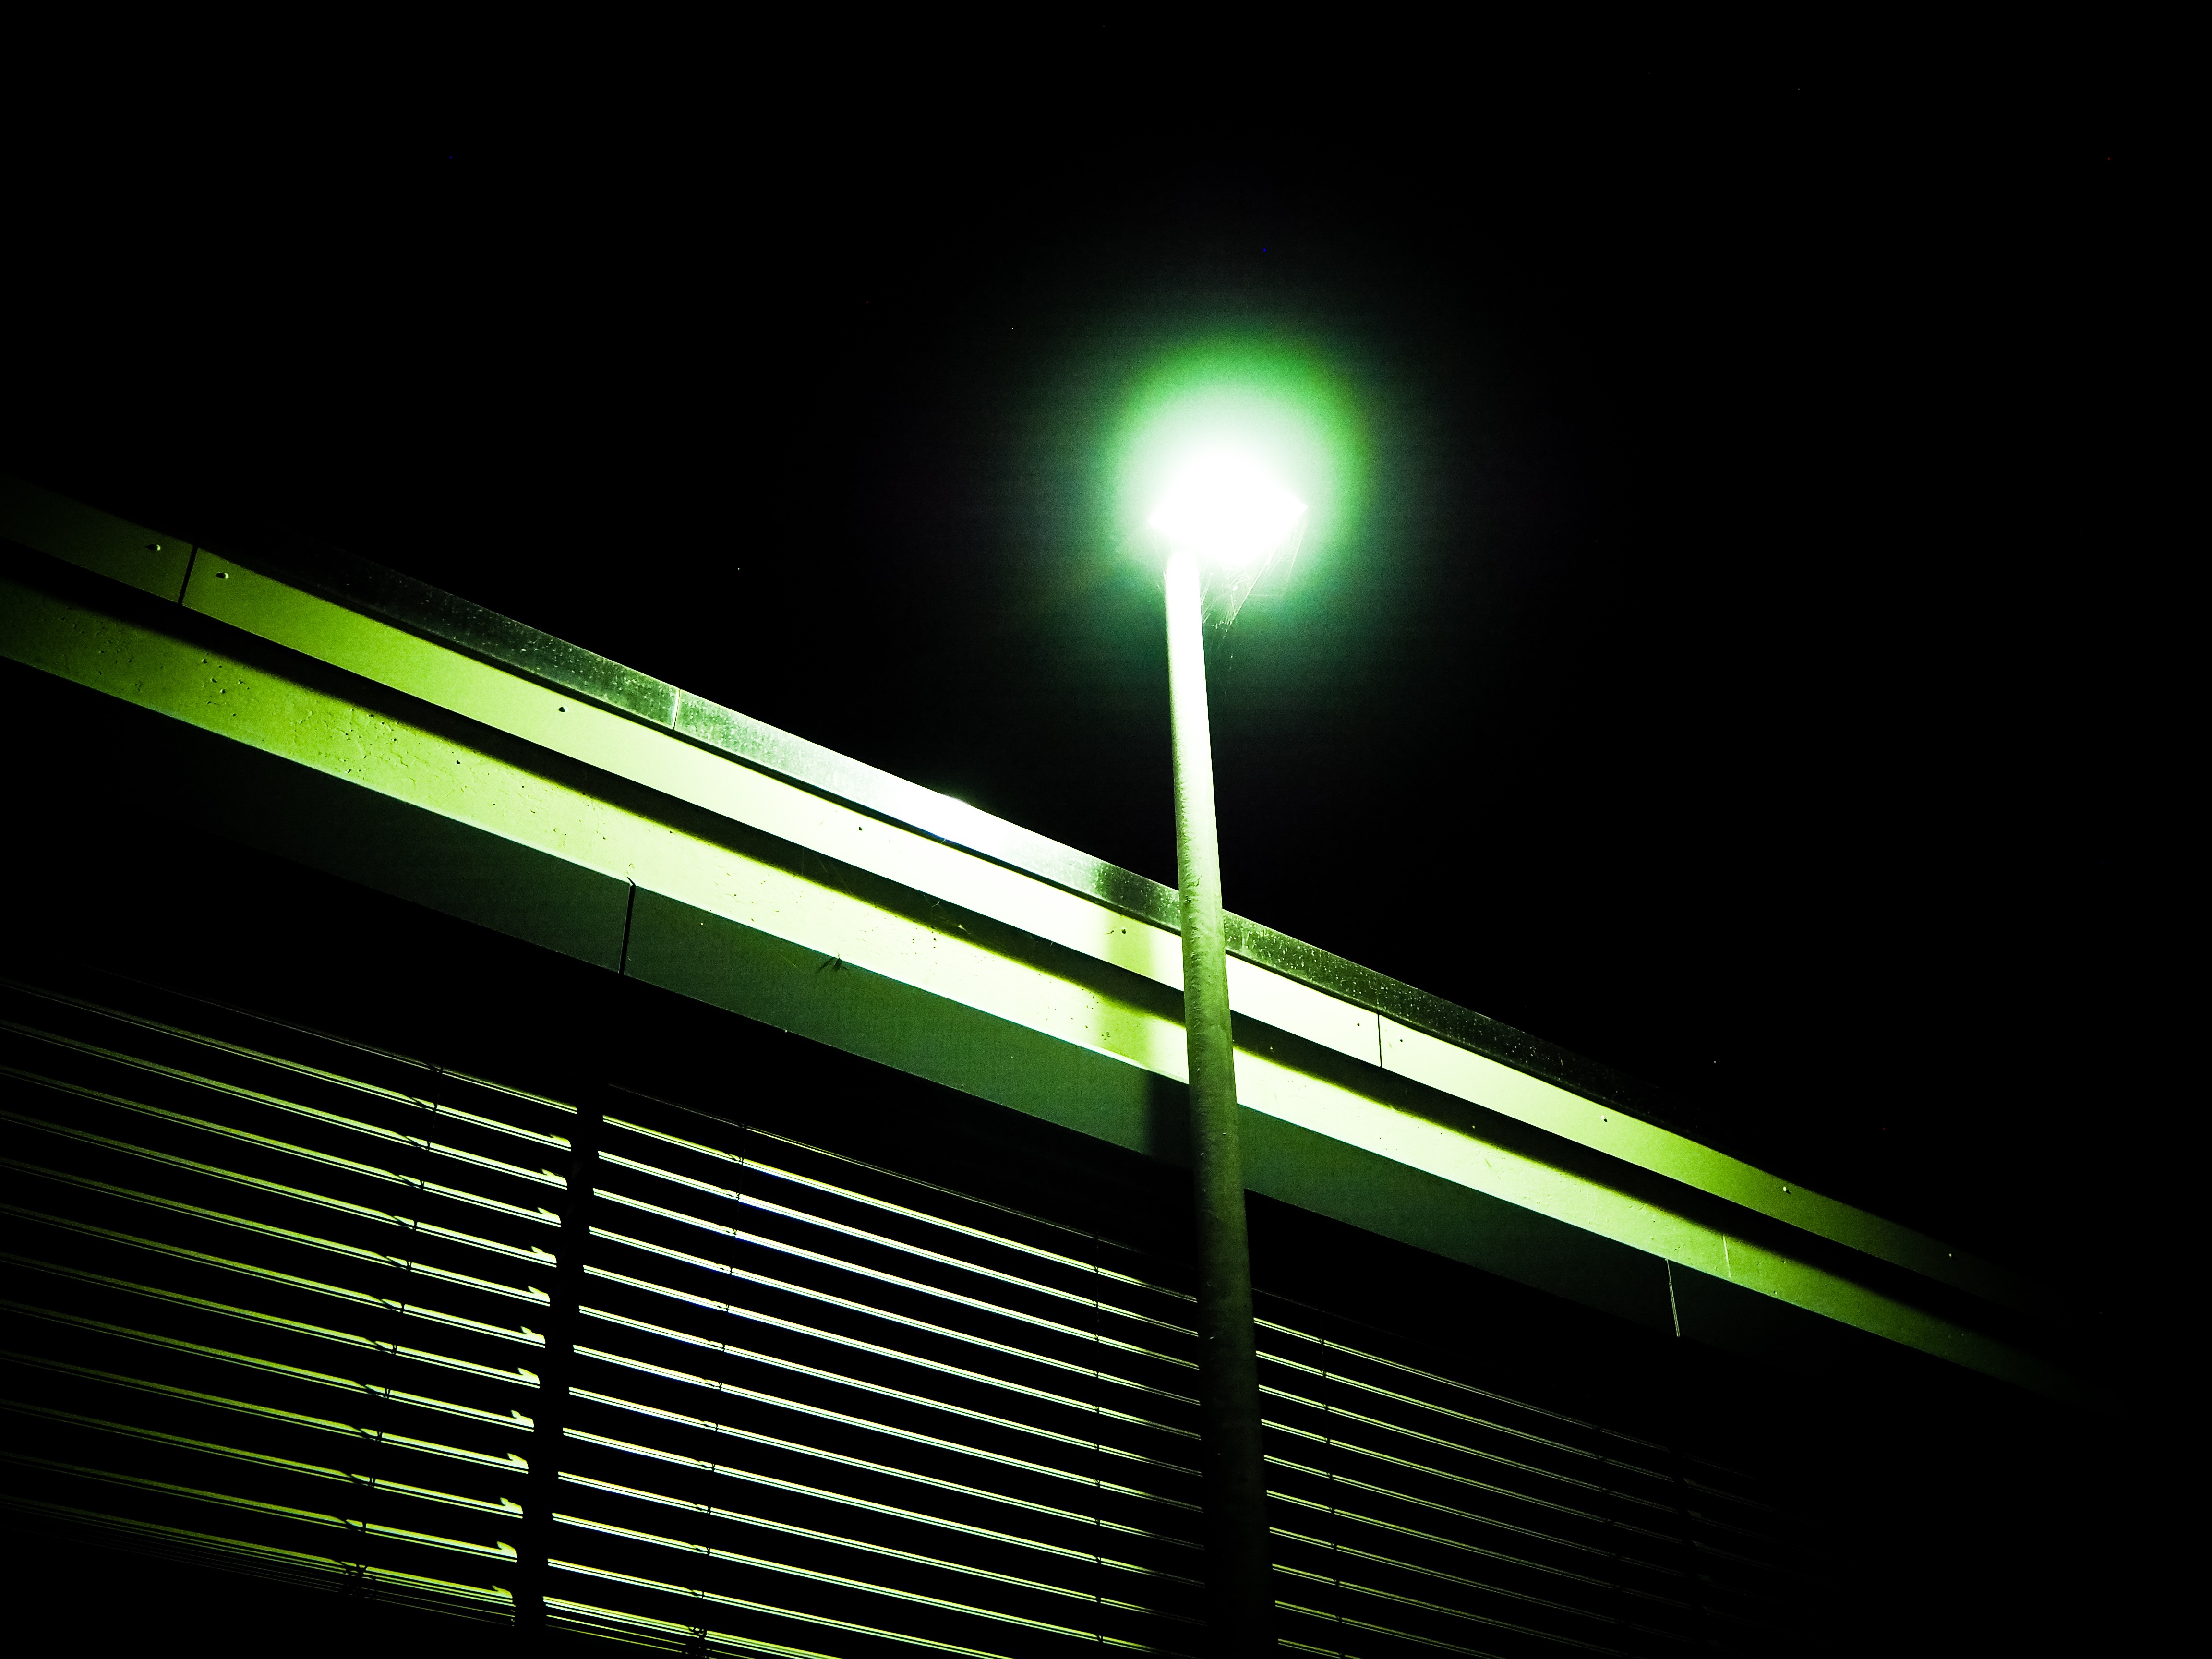
light, architecture, night, sunlight, window, building, city, line, green, lantern, darkness, street light, yellow, lighting, laser, circle, lens flare, light fixture, shape, venetian blinds